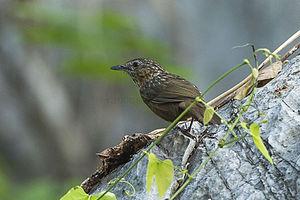
La Turdinule des rochers est une espèce de passereau de la famille des Pellorneidae.